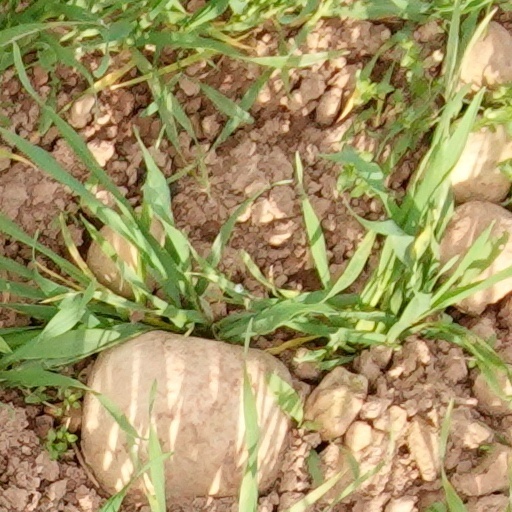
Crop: wheat